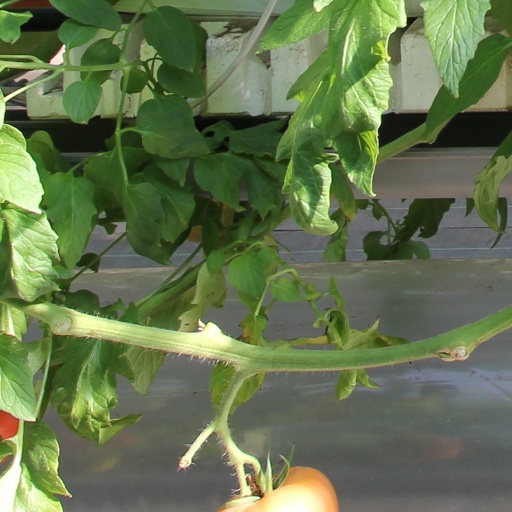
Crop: tomato